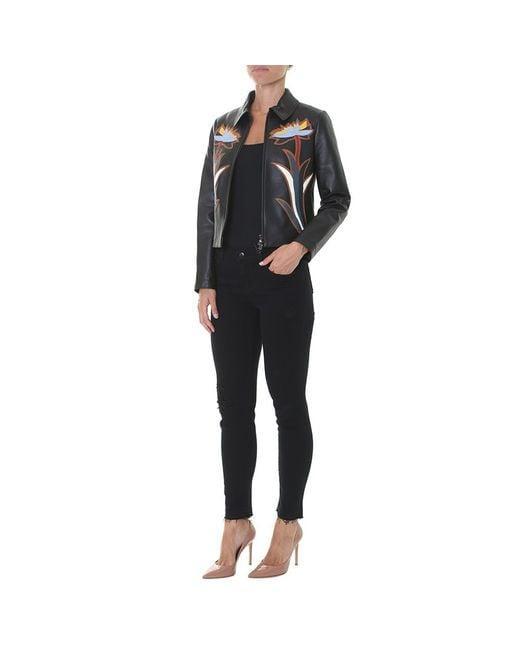
Stylische schwarze Lederjacke für Damen